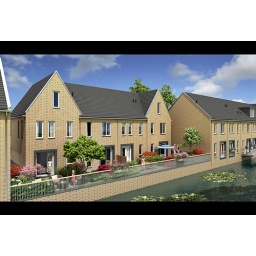
nieuwbouw project De Bron van Geluk in Vasthorst, Amersfoort. ontwikkeling door Heijmans Vastgoed